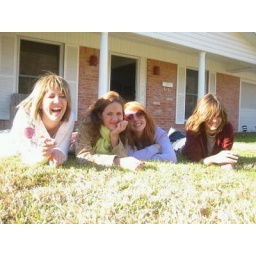
happy girls in grass